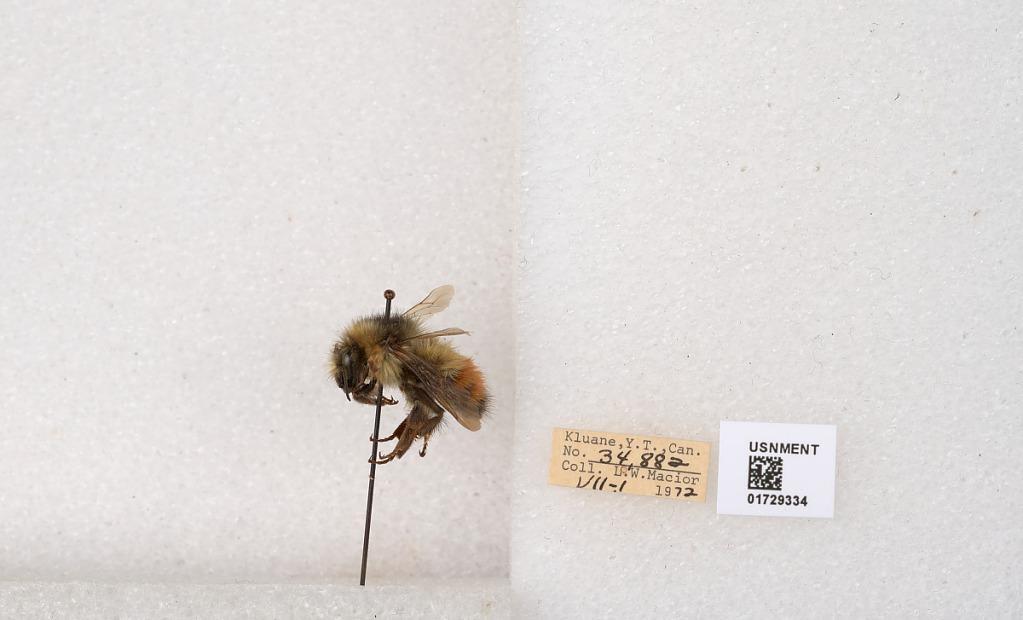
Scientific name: Bombus flavifrons Cresson
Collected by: L. Macior
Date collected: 1972-7-1
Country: Canada
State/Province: Yukon Territory
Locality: Kluane National Park and Reserve
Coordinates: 60.7493, -139.504